Niagara Falls

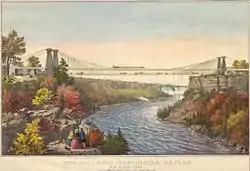
Hand-colored lithograph of the (double-decked) Niagara Suspension Bridge, c. 1856

During the 19th century, tourism became popular, and by the mid-century, it was the area's main industry. Theodosia Burr Alston (daughter of Vice President Aaron Burr) and her husband Joseph Alston were the first recorded couple to honeymoon there in 1801. Napoleon Bonaparte's brother Jérôme visited with his bride in the early 19th century. In 1825, British explorer John Franklin visited the falls while passing through New York en route to Cumberland House as part of his second Arctic expedition, calling them "so justly celebrated as the first in the world for grandeur".